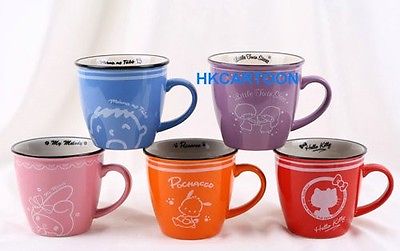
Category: mug